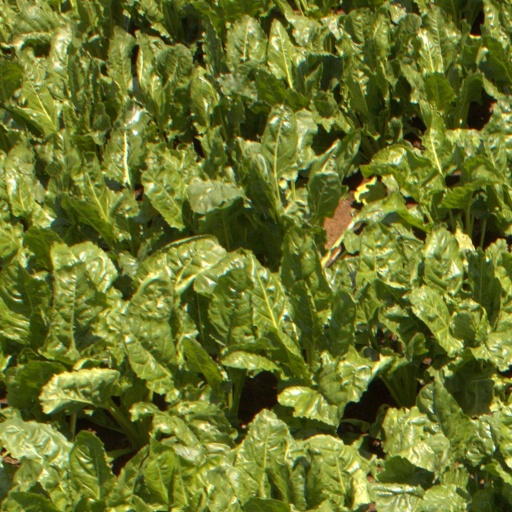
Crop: sugar beet